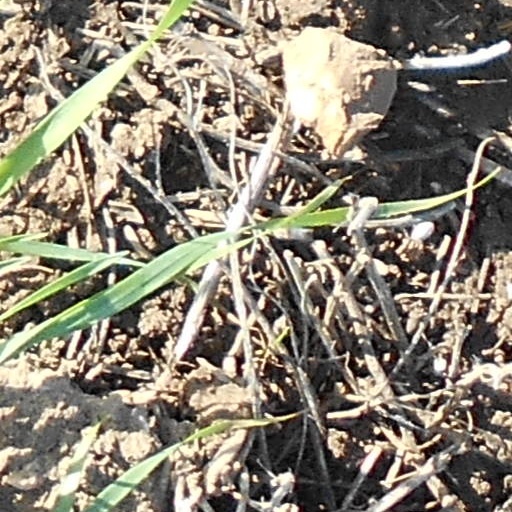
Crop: wheat